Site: brandenburg
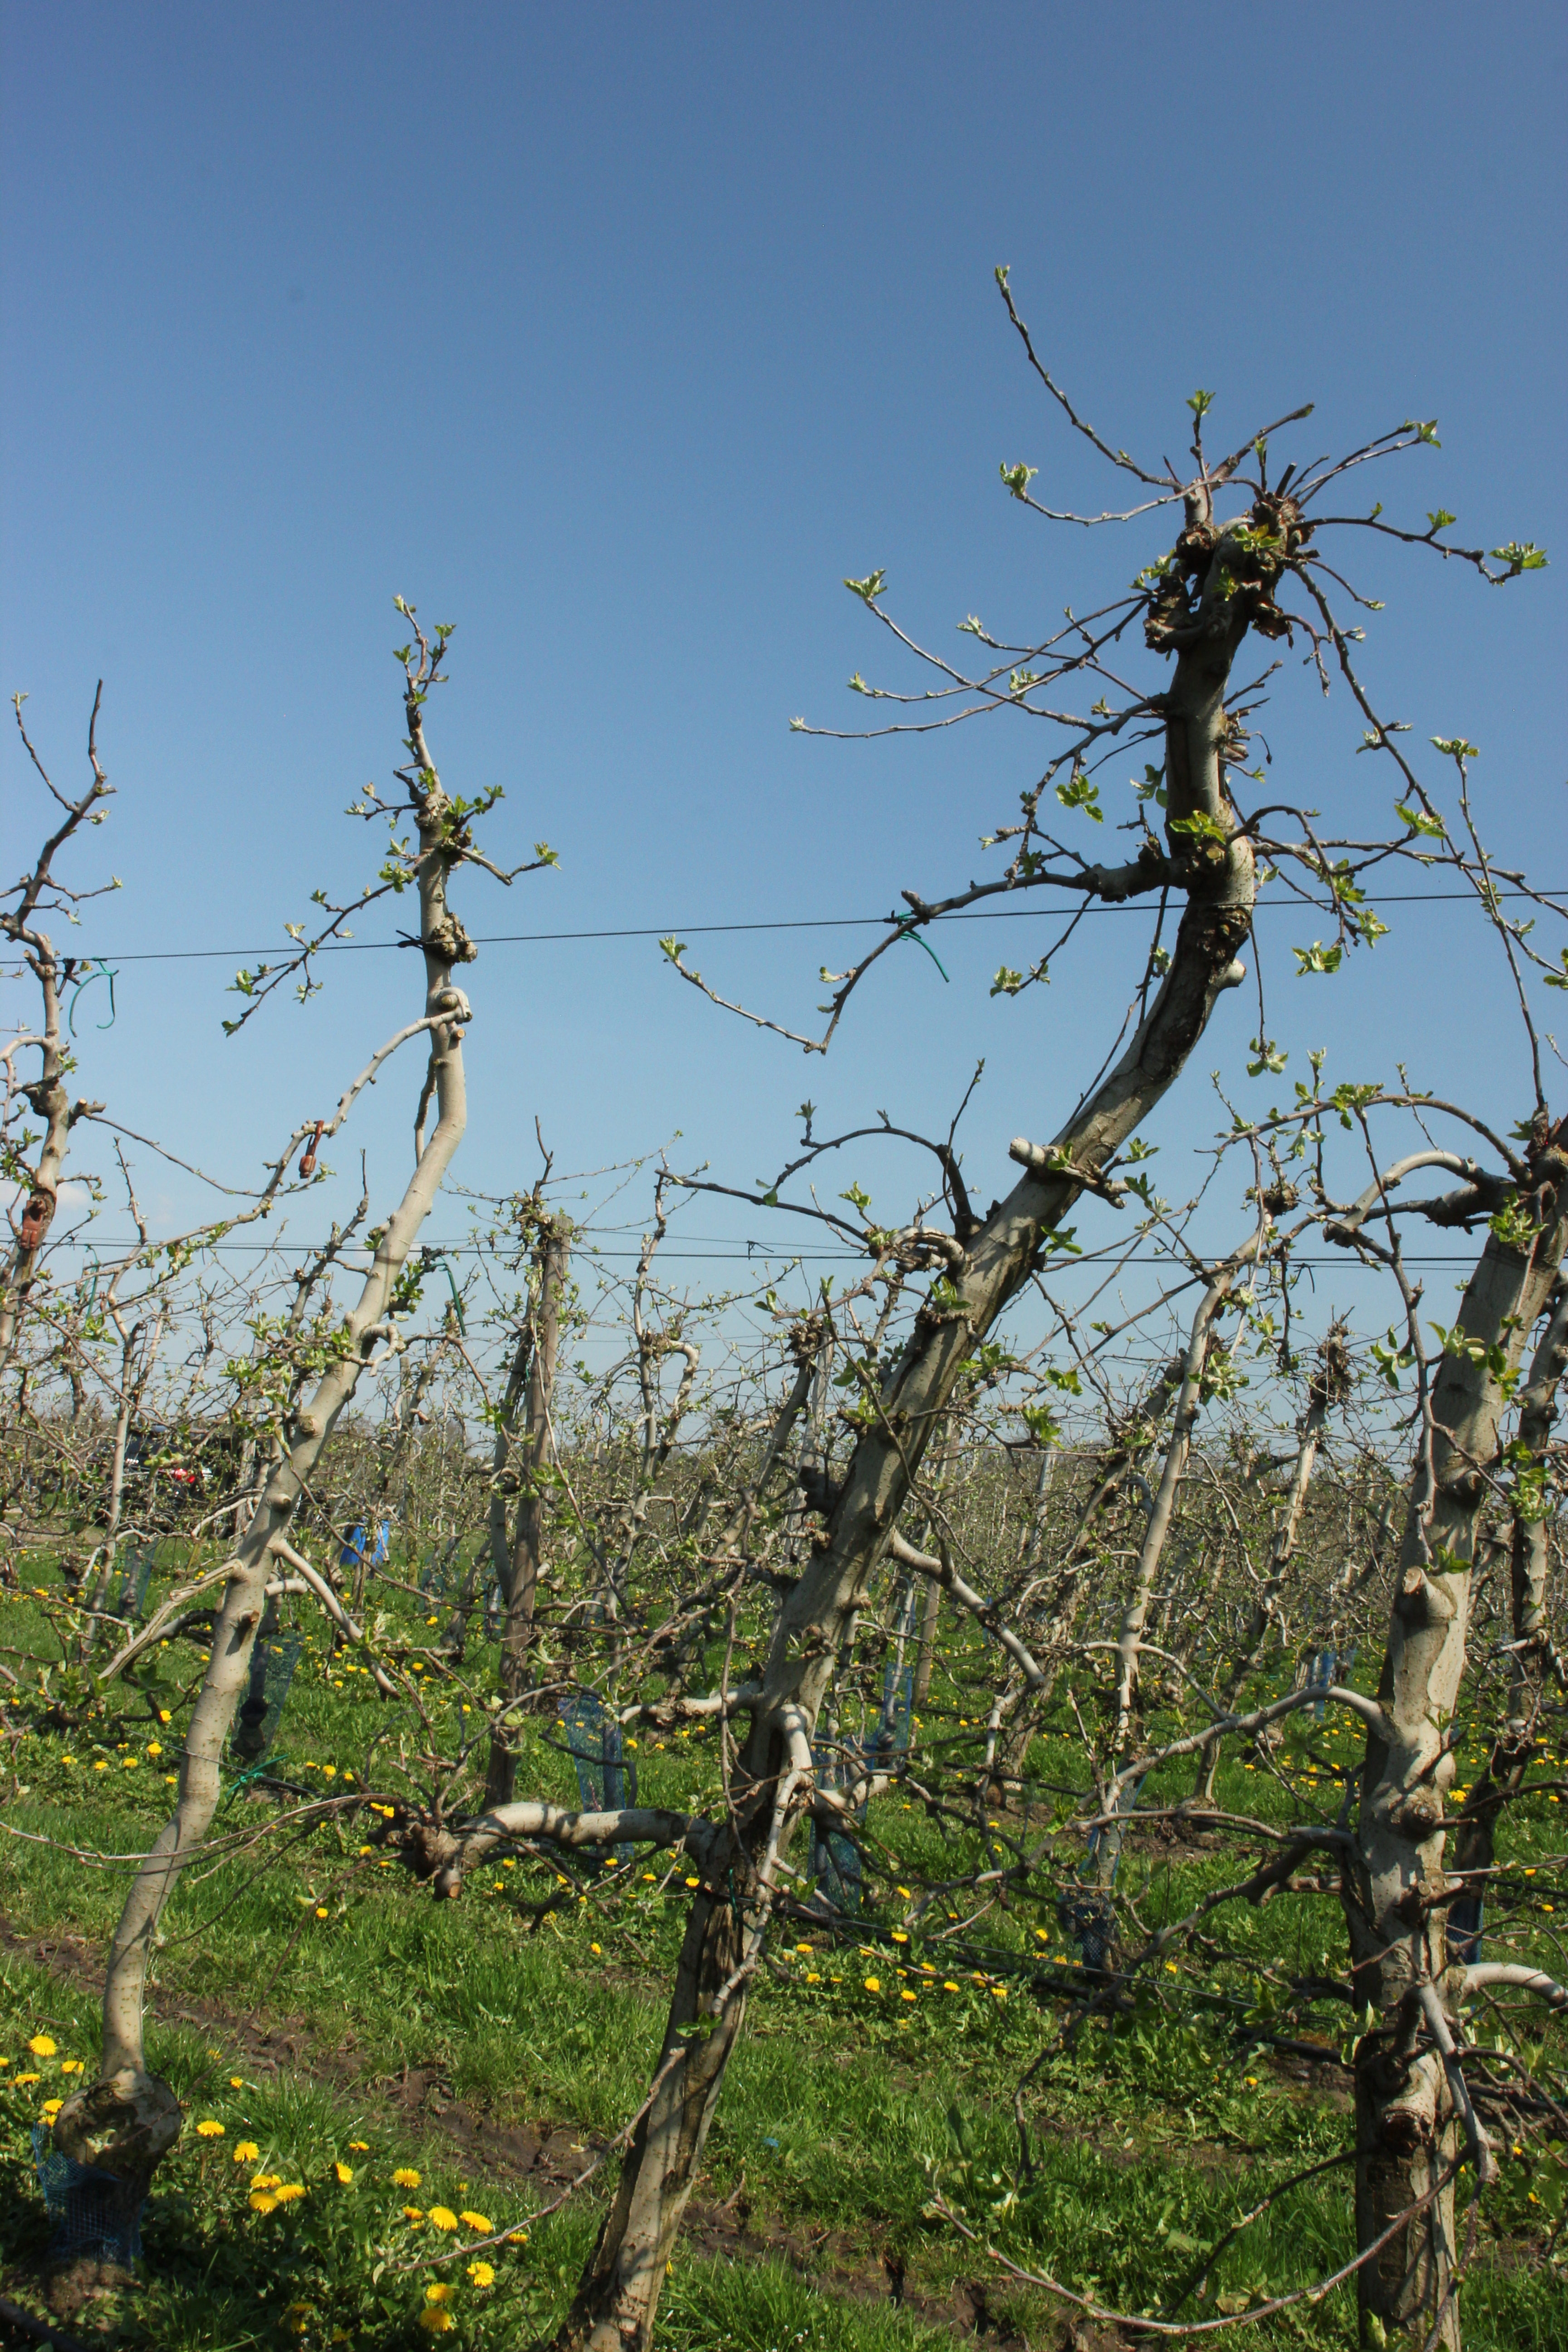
Growth stage (BBCH 56): Inflorescence emergence